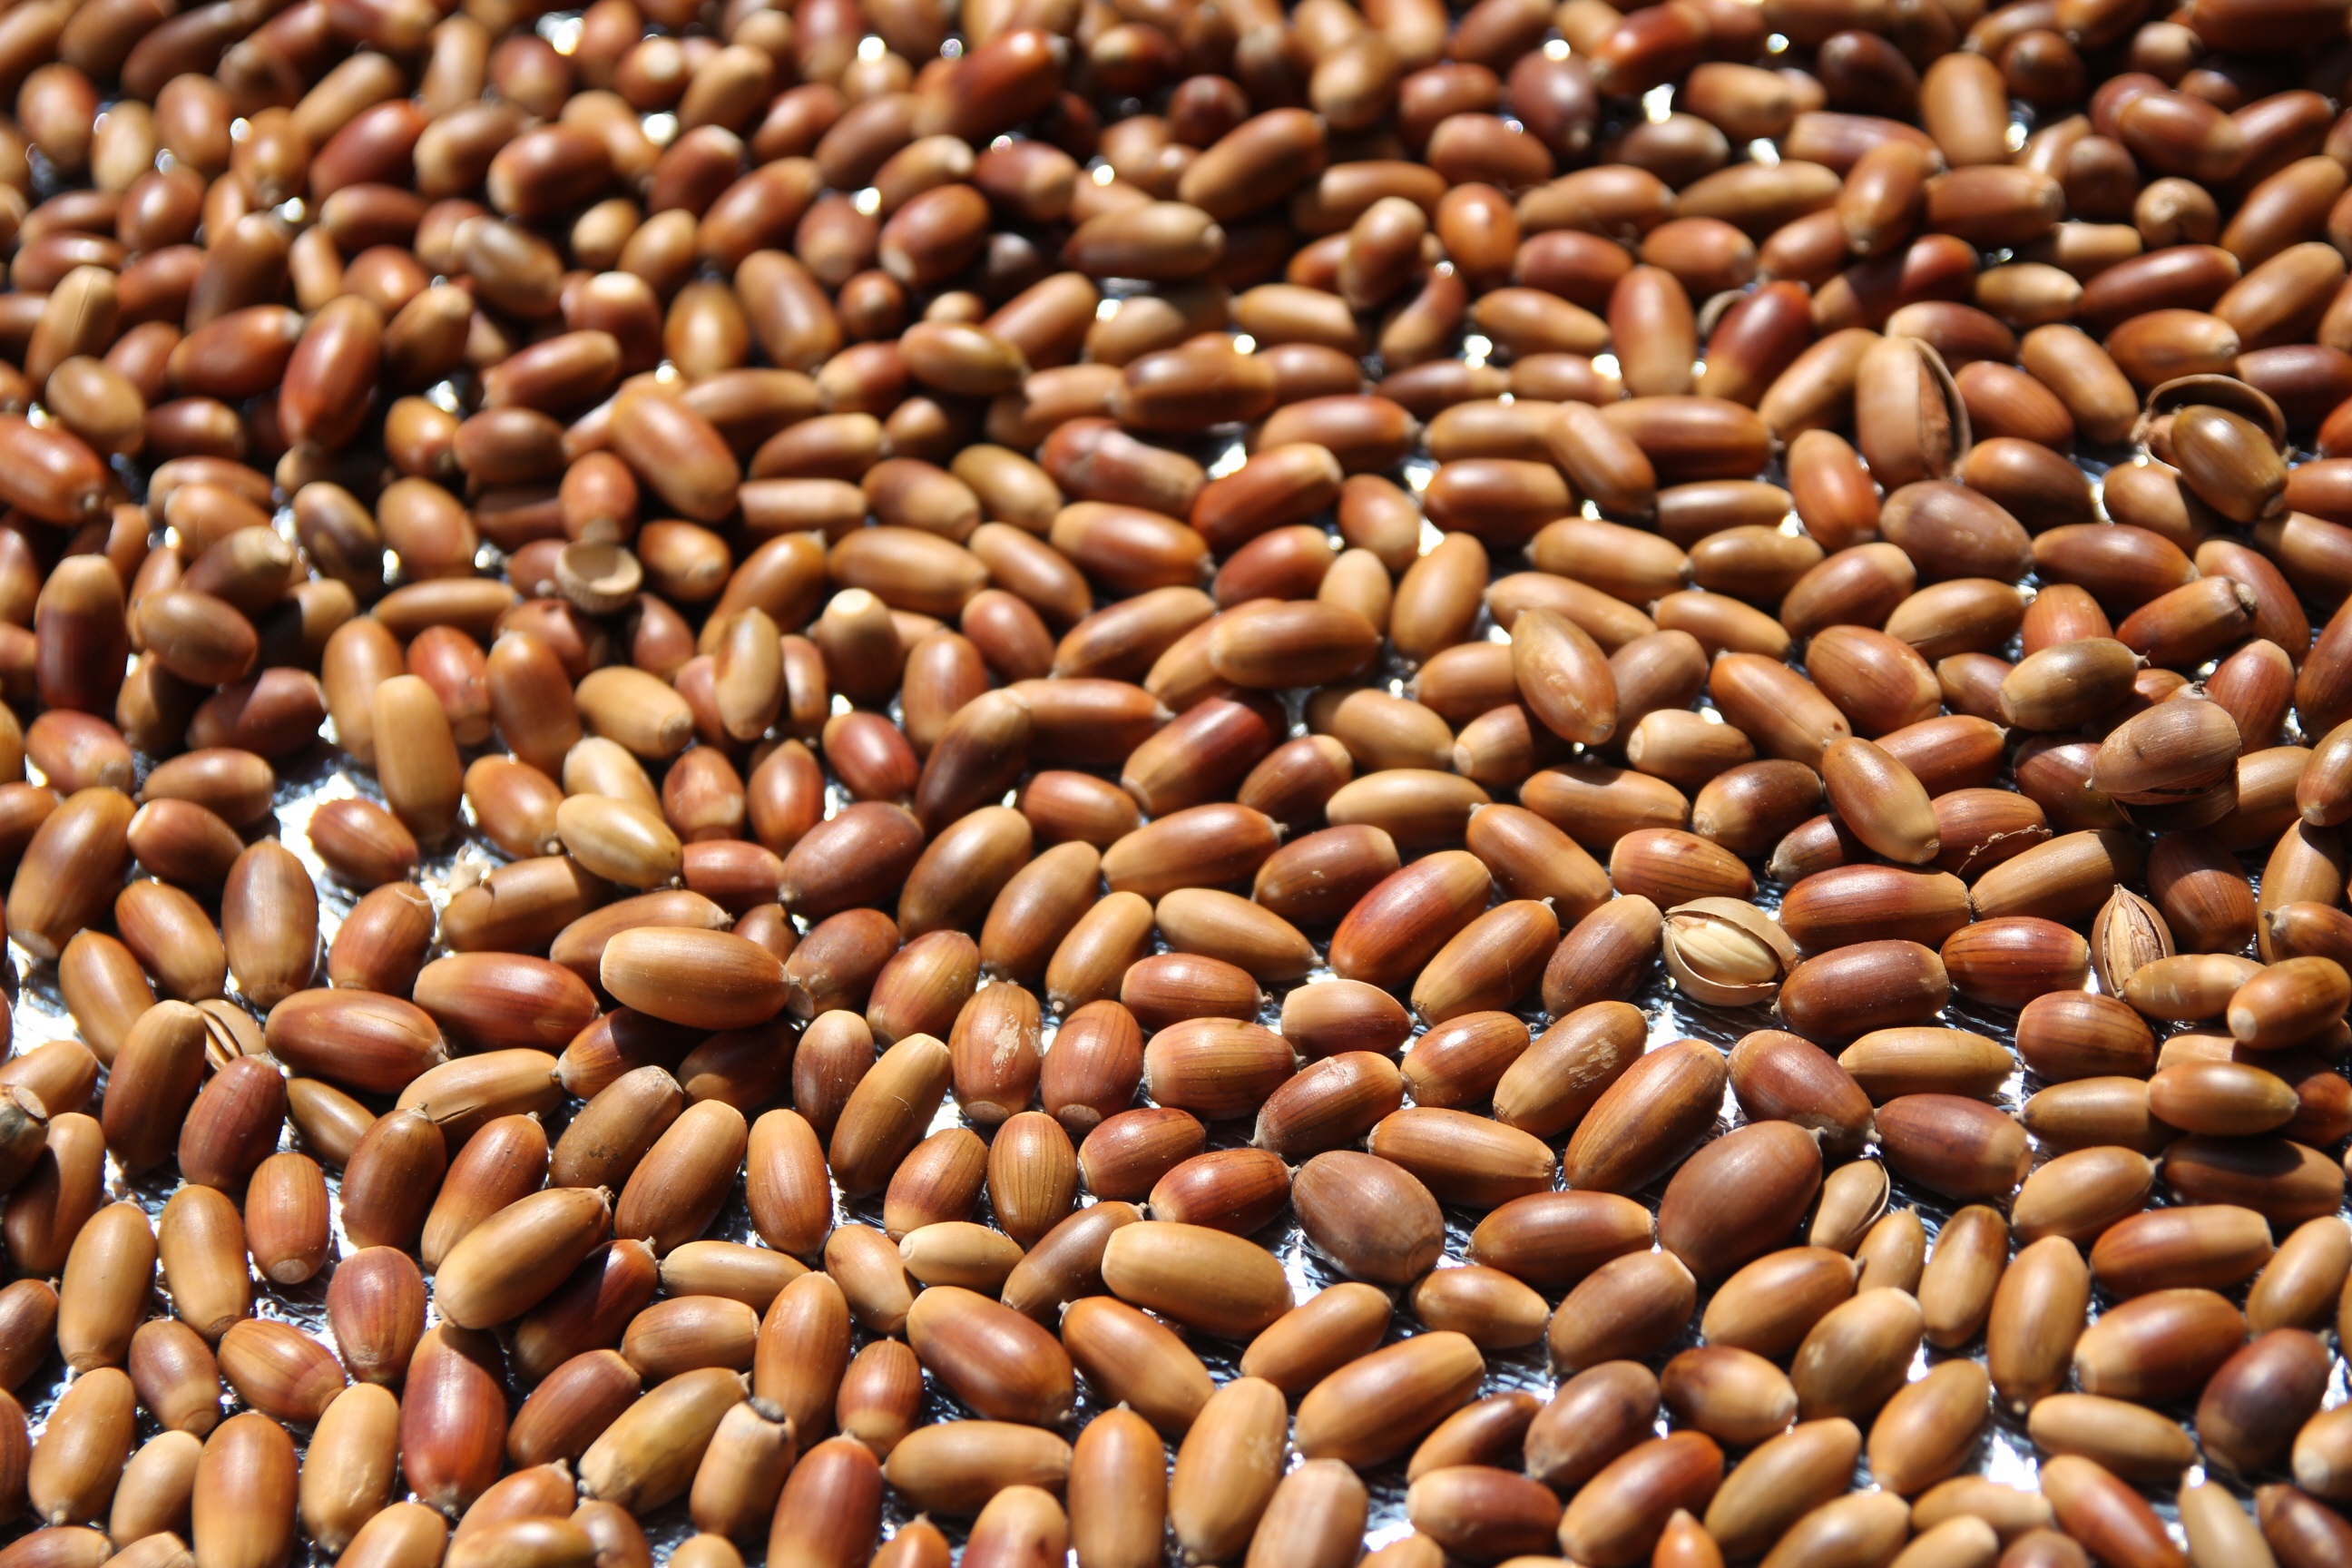
nature, forest, mountain, plant, wood, fruit, food, produce, vegetable, crop, autumn, agriculture, acorn, caffeine, flowering plant, sunflower seed, grass family, land plant, common bean, whole grain